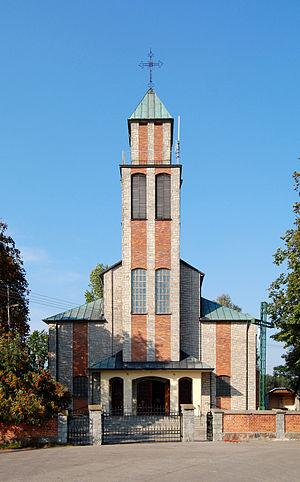
Szczałb est un village polonais de la gmina de Krzywda dans le powiat de Łuków de la voïvodie de Lublin dans l'est de la Pologne.